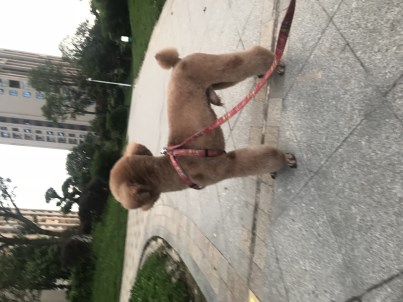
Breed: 7449-n000128-teddy